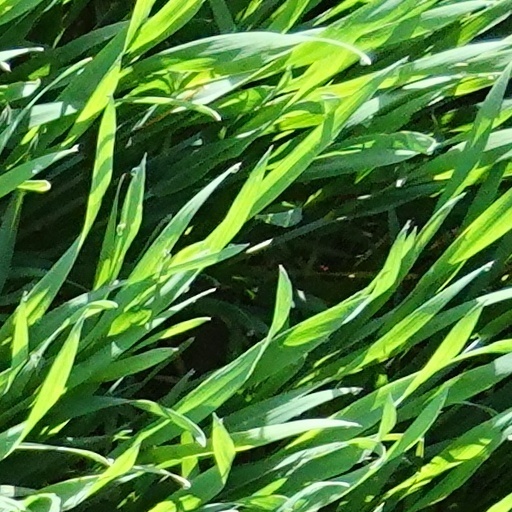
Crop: wheat